List of compositions by César Franck

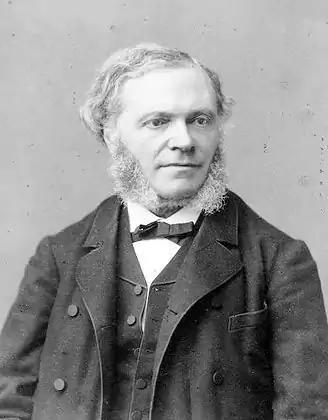
César Franck photographed by Pierre Petit, 1887.

Most of César Franck's works seem to have been published during his lifetime, although only 21 works received a publisher's opus number. The mature published works were catalogued by Wilhelm Mohr in his Franck Werke Verzeichnis (FWV). He divided Franck's compositions into two main groups: instrumental works, M.1-48, and vocal works, M.49-91, arranging them by genre, and by composition date order within each genre.